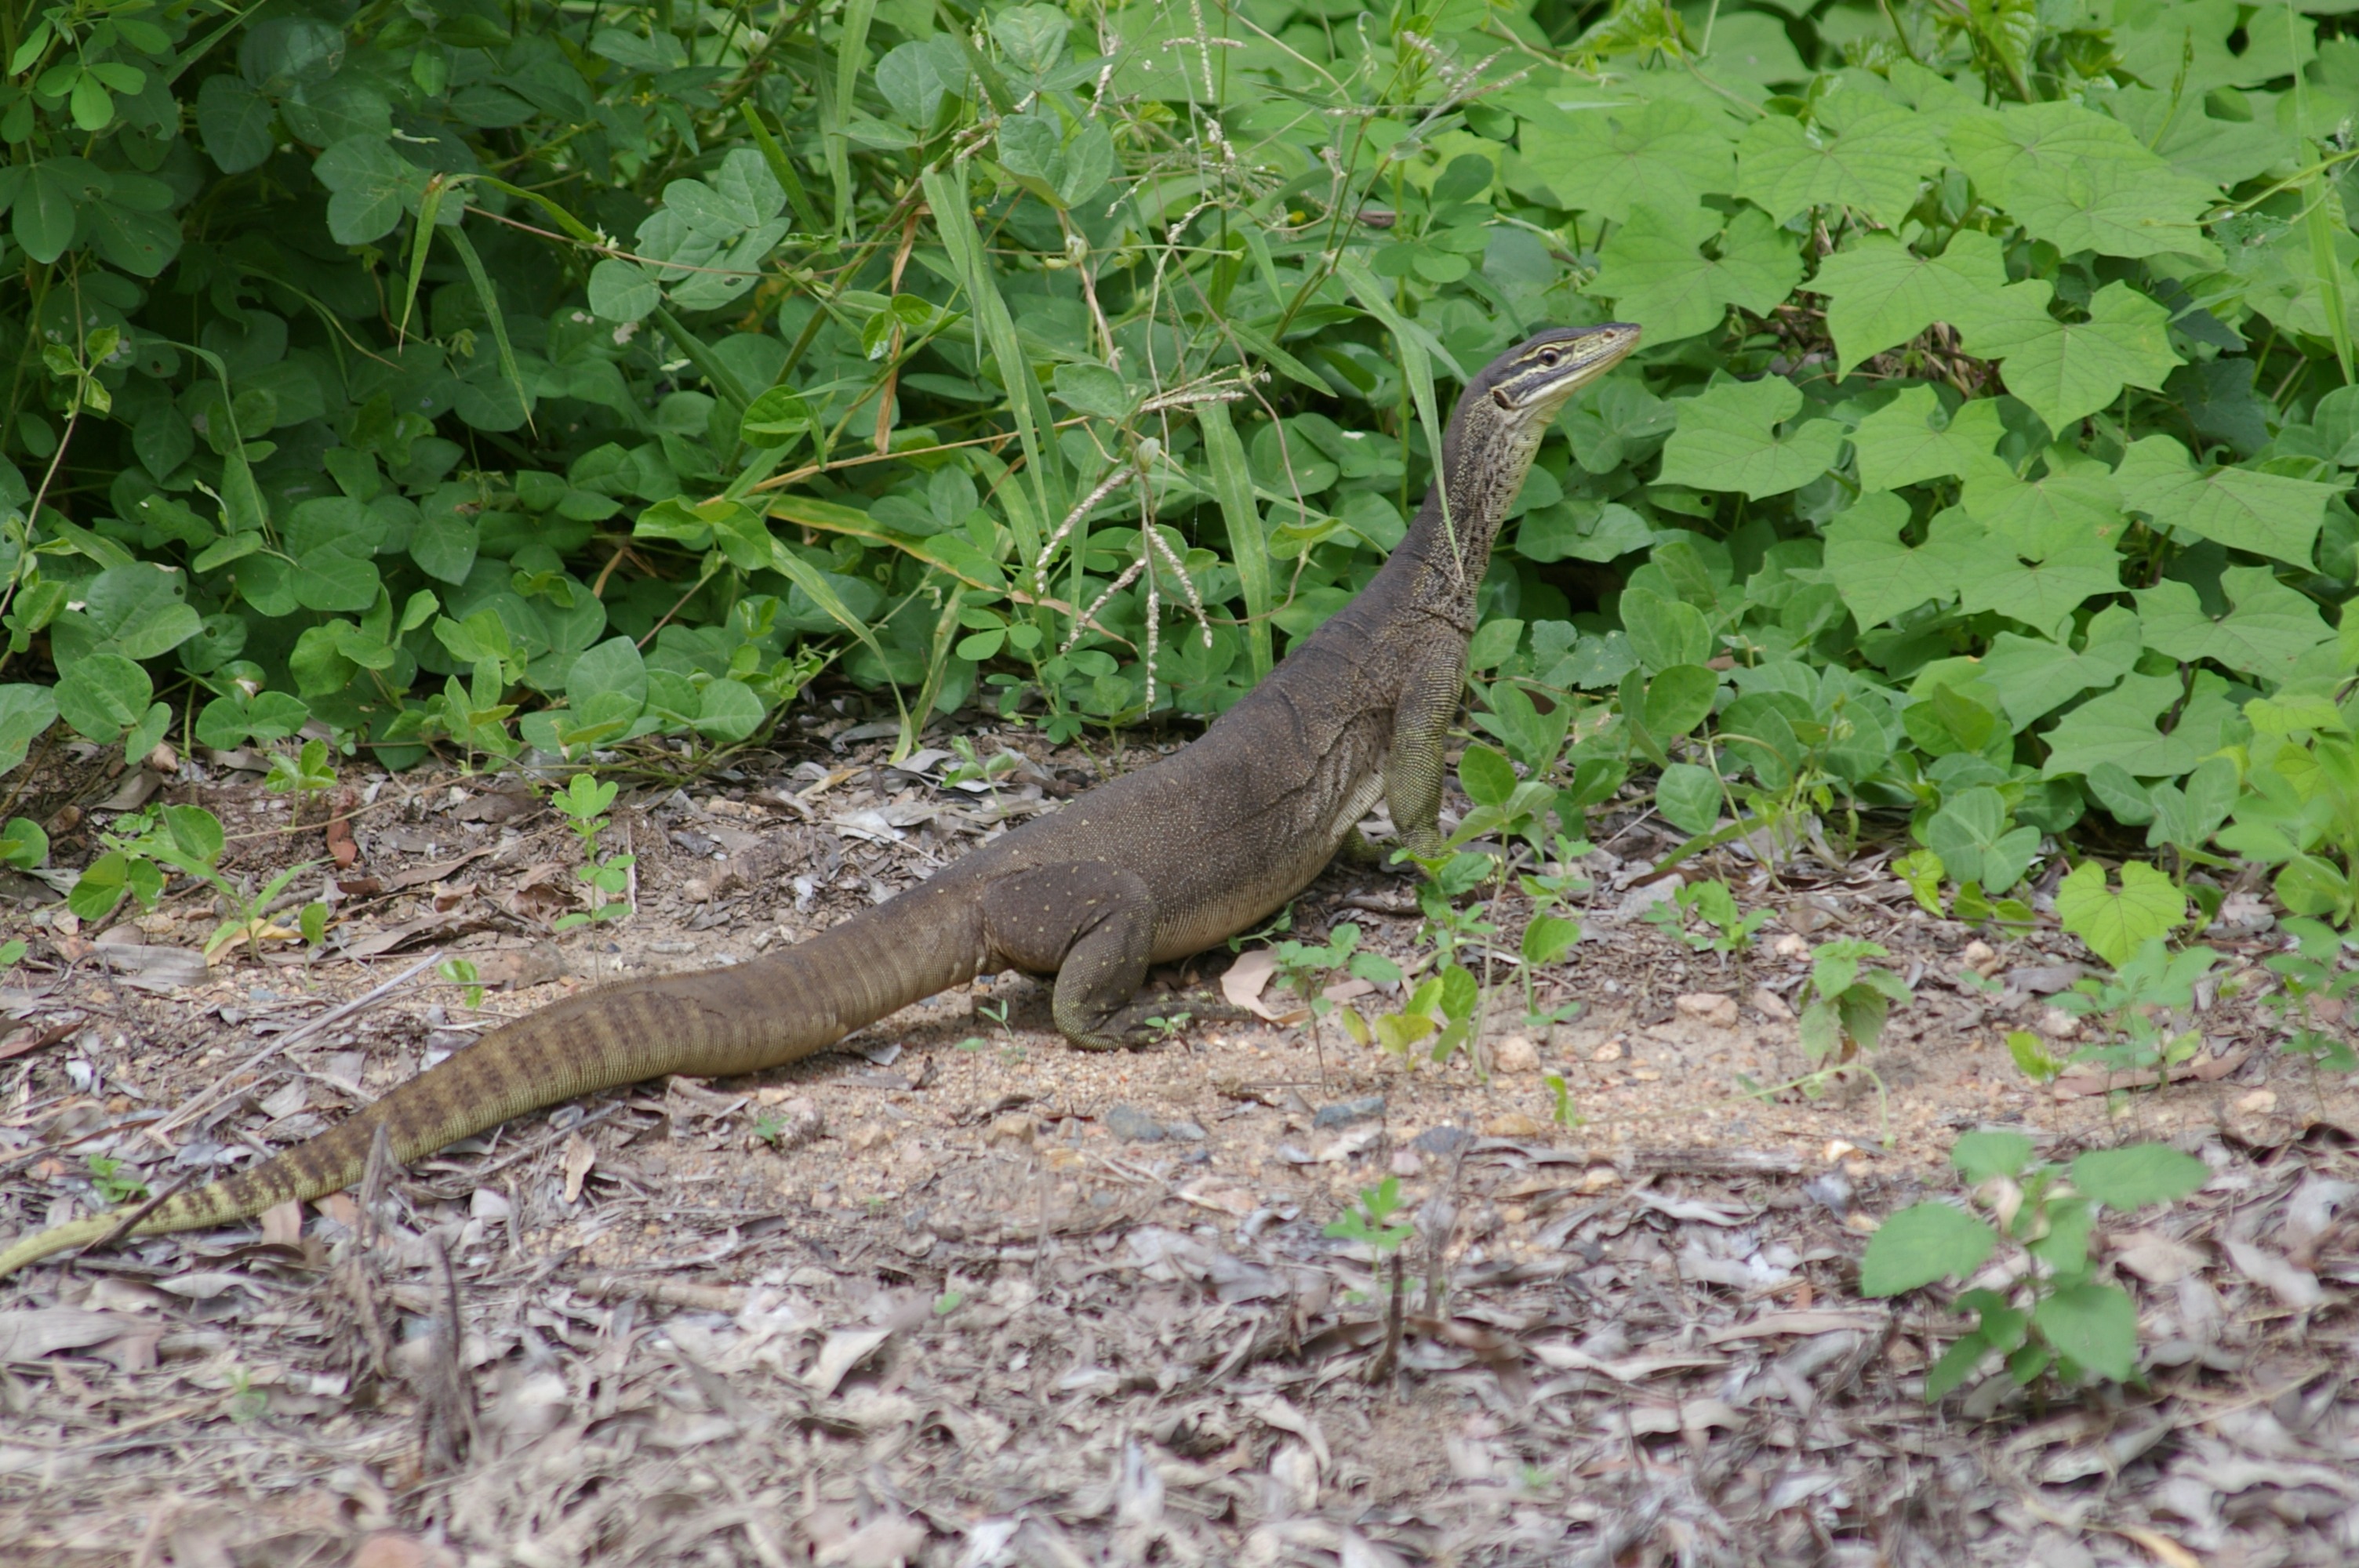
nature, animal, wildlife, wild, reptile, fauna, lizard, green lizard, wild life, native, australian, claws, vertebrate, fast, aussie, lacerta, scaled reptile, lacertidae, native wildlife, goanah